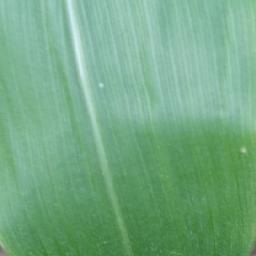
Label: Corn_(Maize)___Healthy